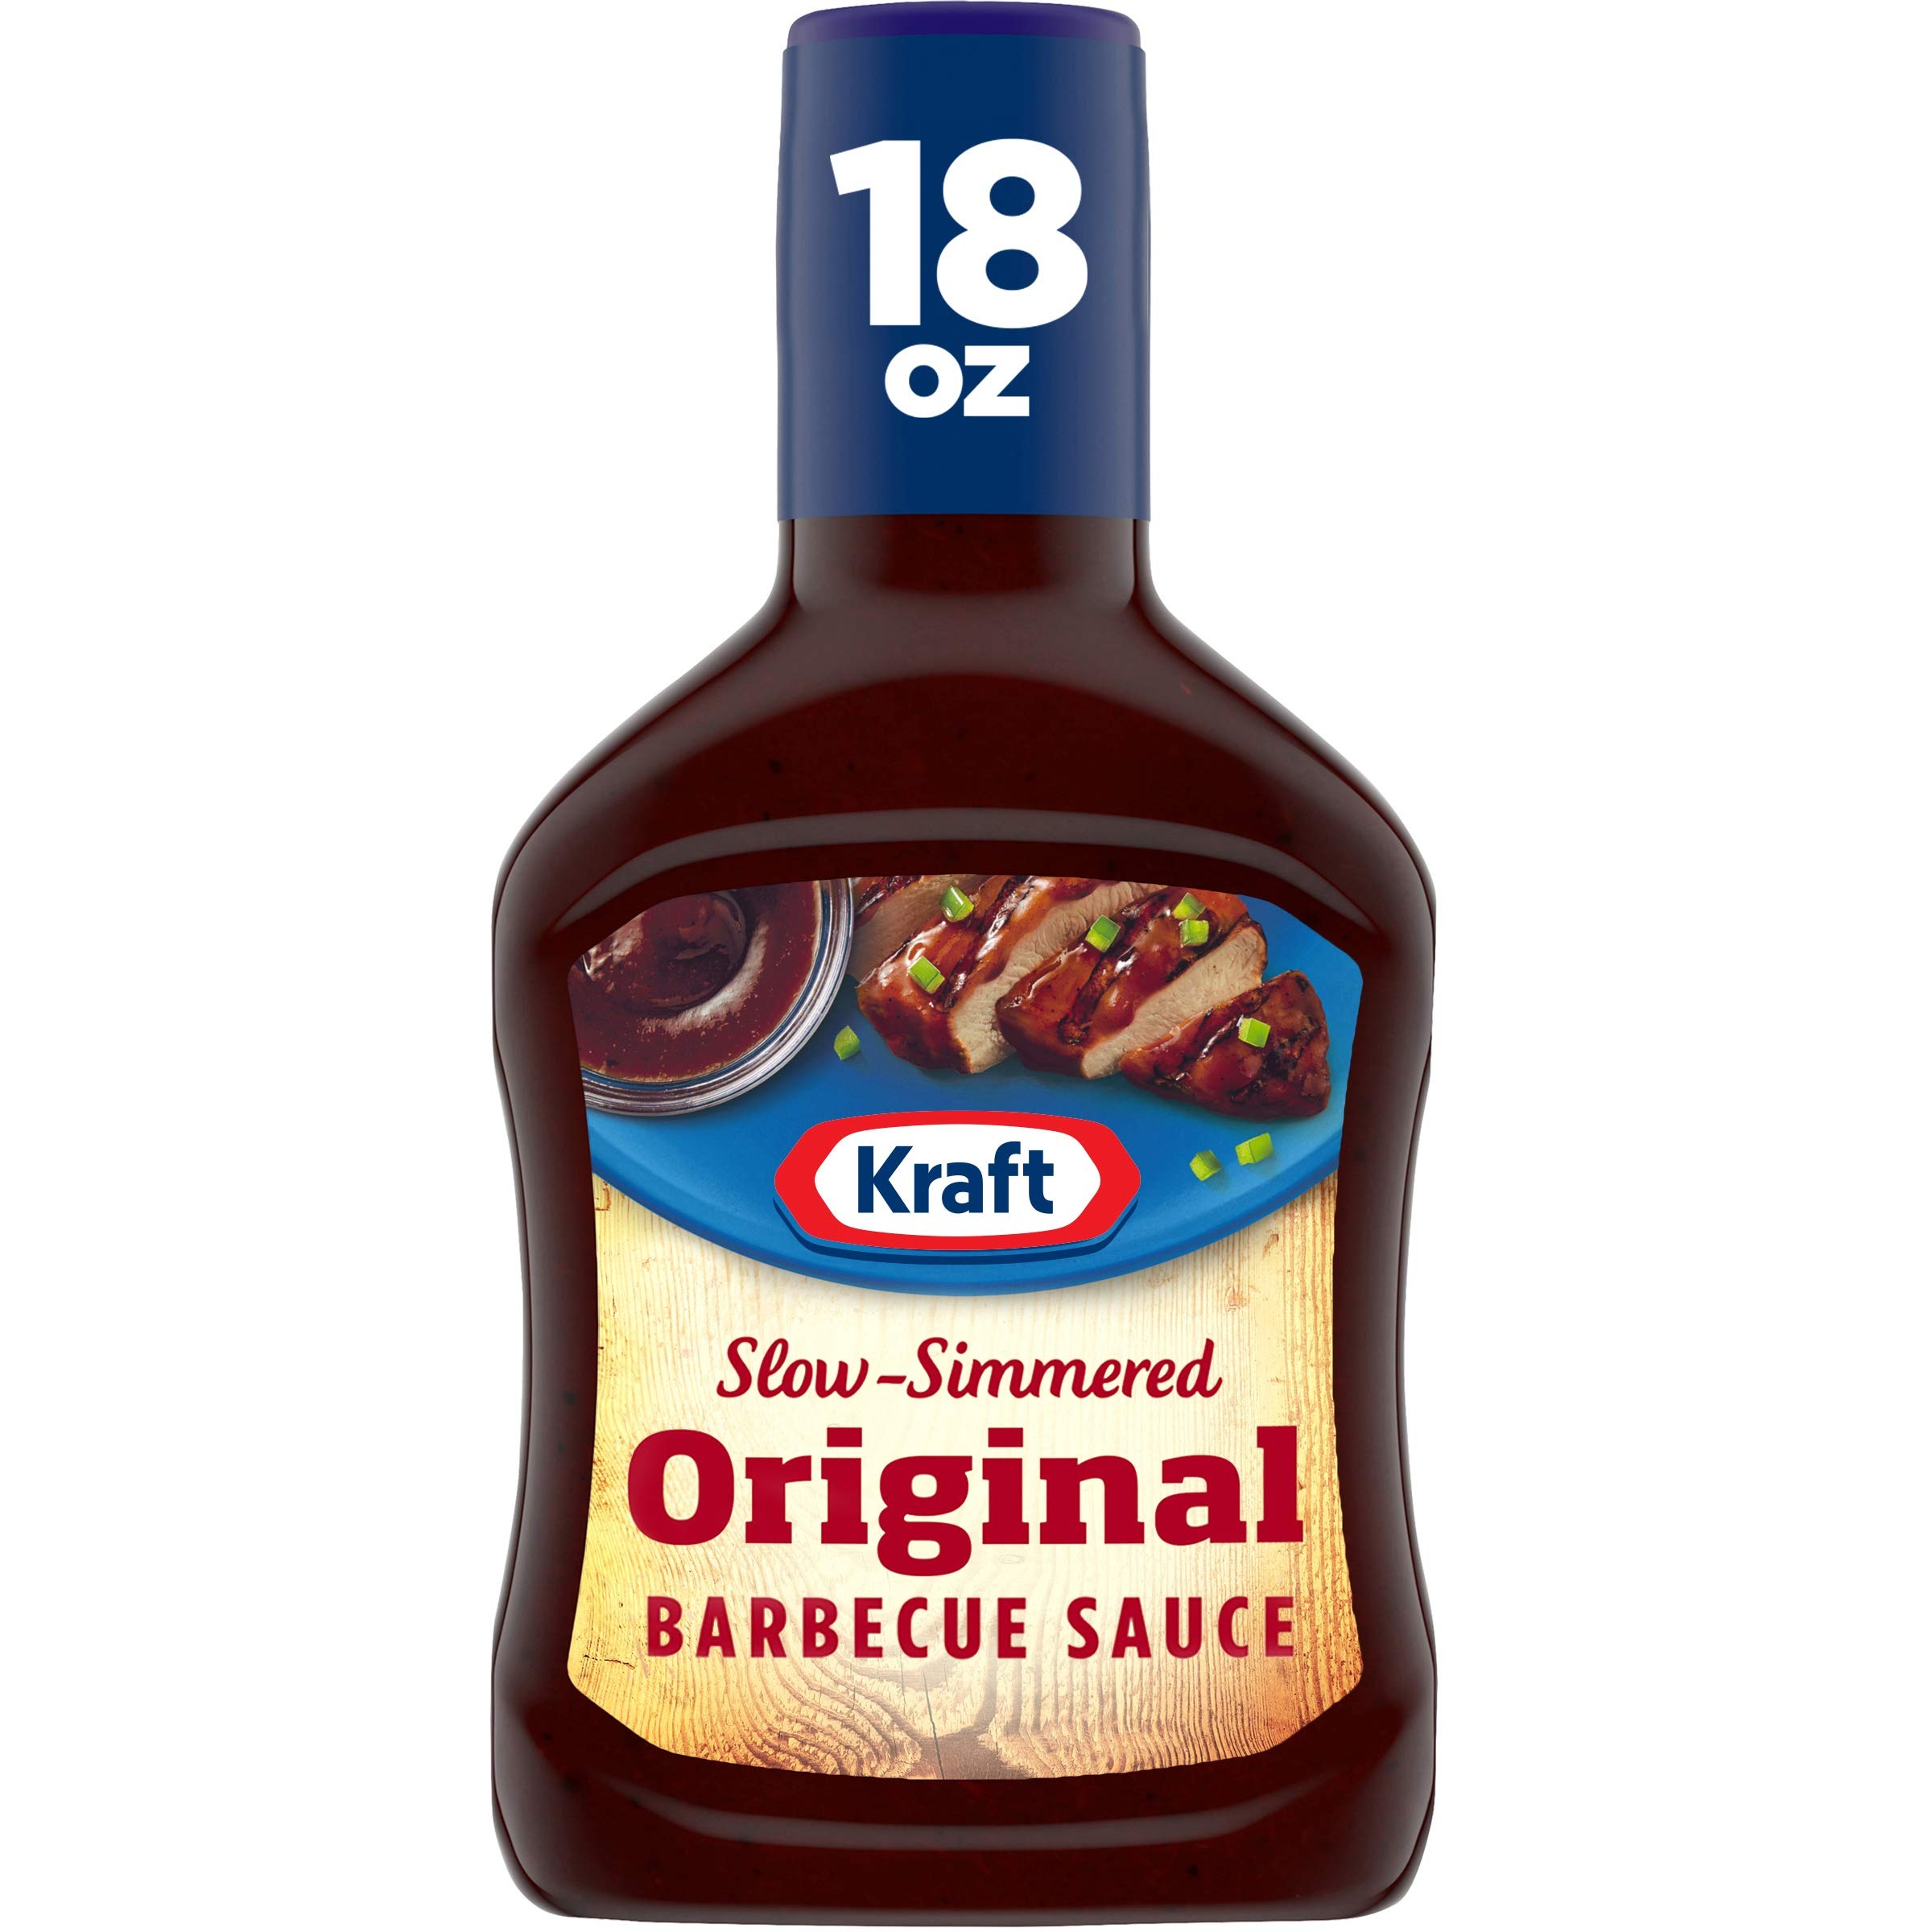
Item Name: Kraft Original Slow-Simmered BBQ Barbecue Sauce (12 ct Pack, 18 oz Bottles)
Bullet Point 1: Twelve 18 oz bottles of Kraft Original Slow-Simmered Barbecue Sauce & Dip
Bullet Point 2: Our original barbecue sauce has a bold, smoky flavor with a hint of sweetness
Bullet Point 3: Kraft BBQ sauce has a thick texture for easy cooking and dipping for wings, ribs, pulled pork, chicken, burgers and more
Bullet Point 4: Contains 60 calories per serving
Bullet Point 5: Kraft barbecue sauce works well as a marinade, condiment or dipping sauce
Bullet Point 6: Stock up on your favorite condiment with 12 squeeze bottles of BBQ sauce
Value: 12.0
Unit: Count

Price: 1.99